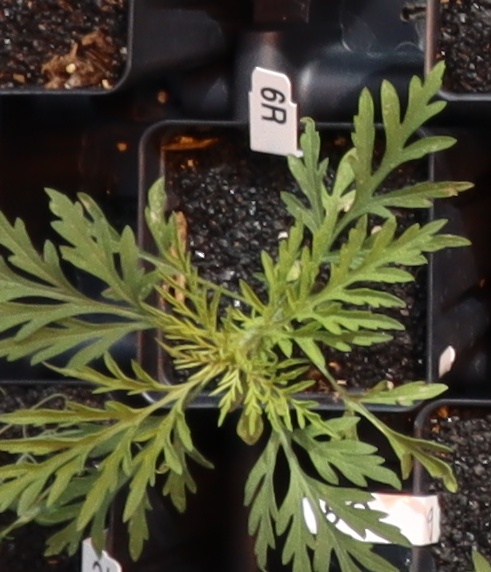
Label: Ragweed